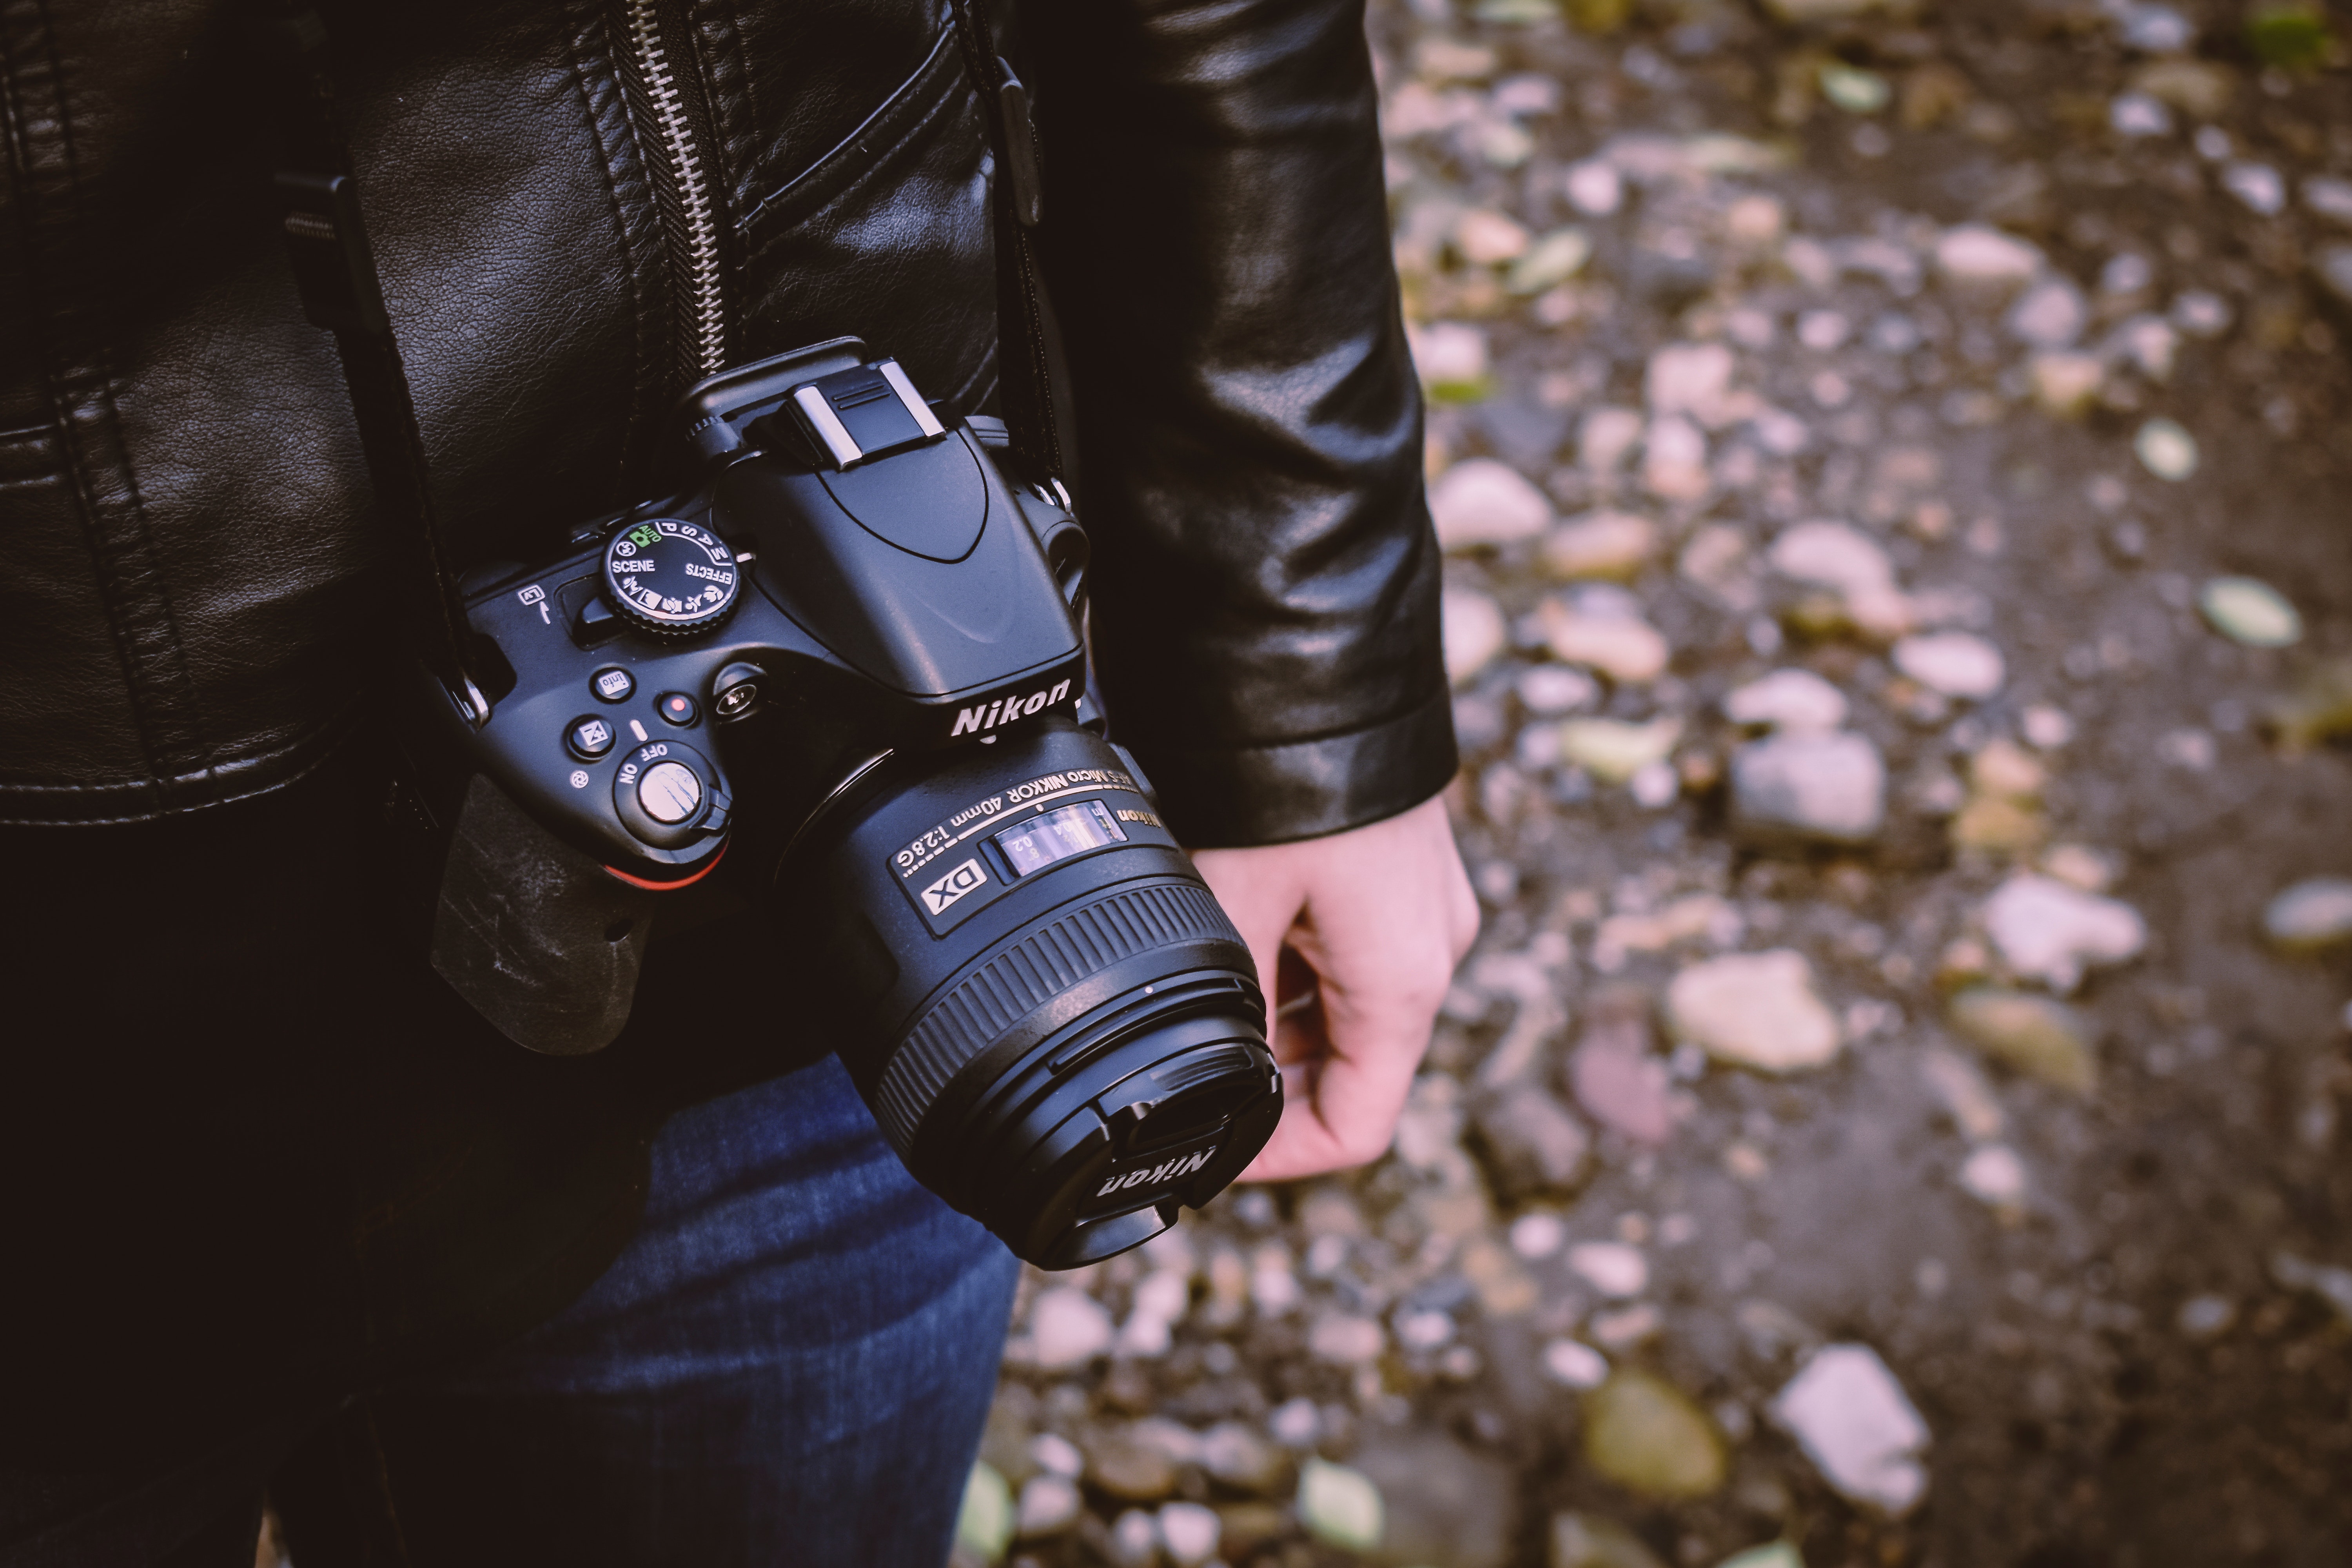
photograph, camera lens, camera accessory, cameras optics, camera, single lens reflex camera, leather, photography, lens, reflex camera, hand, macro photography, tree, digital slr, textile, photographer, jacket, mirrorless interchangeable lens camera, jeans, flash photography